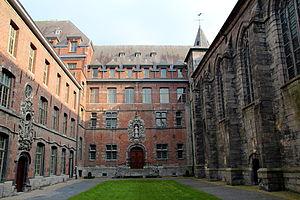
Tournai (Belgique), le séminaire épiscopal (1640).
Tournai est une ville francophone de Belgique située en Wallonie picarde et en Flandre romane, chef-lieu d’arrondissement de la province de Hainaut et siège de l'évêché de Tournai.
L'abbaye Saint-Nicolas-des-Prés de Tournai rassemblait une communauté religieuse de chanoines réguliers de saint Augustin à Tournai, en Belgique, dans la province de Hainaut. Elle semble avoir été fondée en 1123 et a déménagé plusieurs fois. Occupant en 1779 le couvent des Jésuites, elle fut fermée et a laissé l'endroit au séminaire de Tournai.
Le Séminaire de Tournai est l'institut de formation des prêtres du diocèse de Tournai. Depuis 1808 il occupe les bâtiments de l'ancien collège des jésuites, dans la rue des Jésuites, à Tournai.